James Merriman (politician)

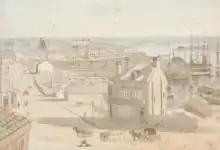
The Whalers Arms, Millers' Point in 1842

In July 1847 he applied for the license of the Whalers' Arms public house, Windmill Street, Miller's Point; one of three pubs with that name in Sydney at the time. He remained the licensee till September 1855. In 1856 he applied for the licence to the Grafton Hotel, 26 Kent Street, Sydney. He had left that hotel by 1862 and moved on to another pub in Millers Point, the Gladstone Hotel. That one he left in January 1863.